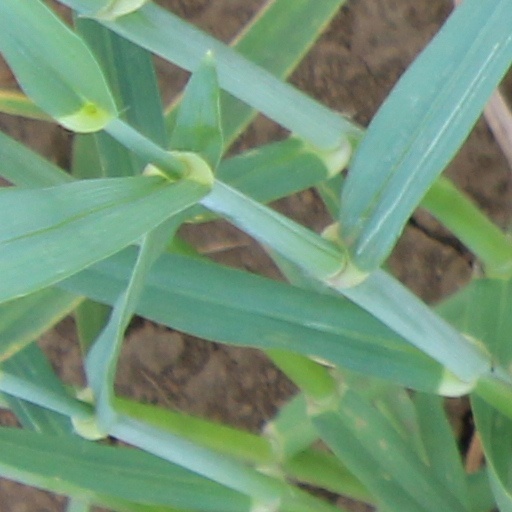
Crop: wheat